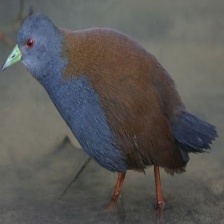
Species: BLACK TAIL CRAKE
Scientific name: AMAURORNIS BICOLOR